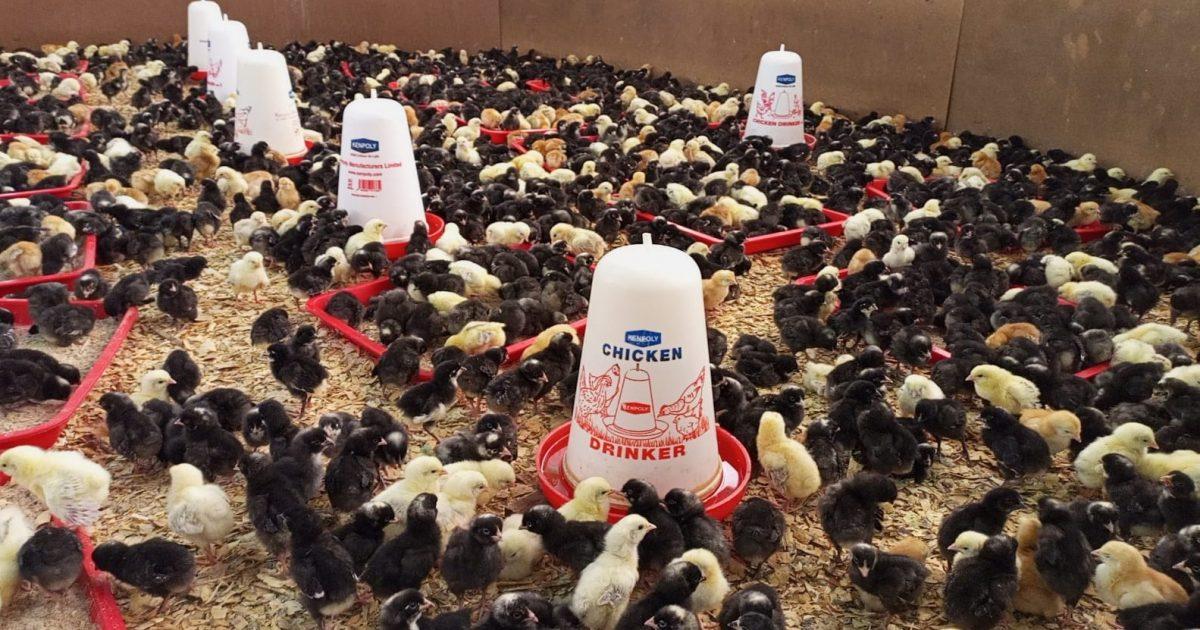
Vifaranga wengi wenye rangi nyeusi na nyeupe ambao wako ndani ya banda lao, lenye vyombo vyeupe na vyekundu vikiwa na maji na chakula chao. Na vifaranga hawa wanafugwa kwa ajili ya viwanda, kwani wakikua na kua kuku wakubwa wanatumiwa kama nyenzo ya kutengeneza bidhaa mbalimbali kwenye viwanda husika.